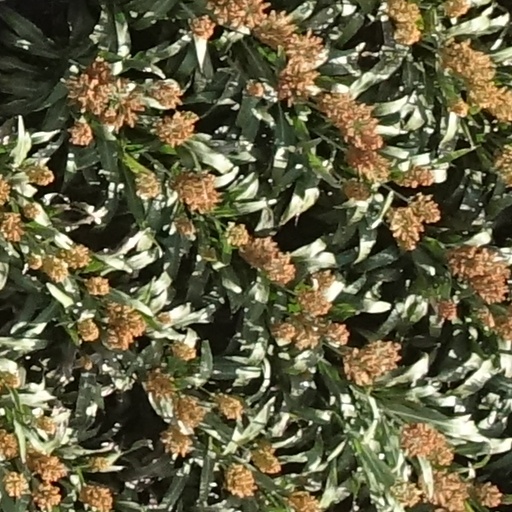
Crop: sorghum